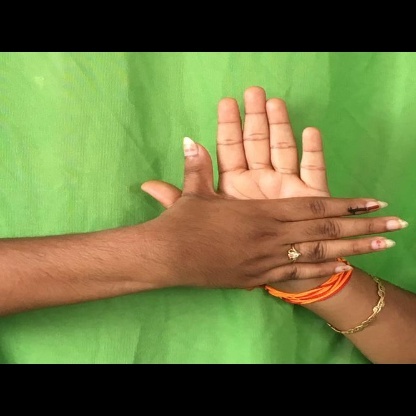
Mudra: Chakra